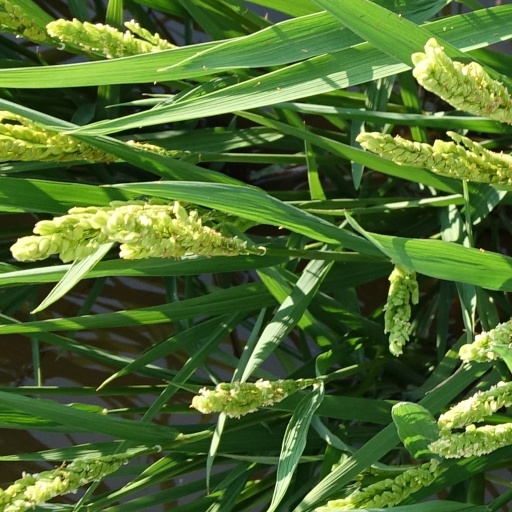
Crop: rice